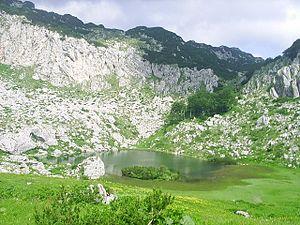
Selon la Loi sur la protection de la nature promulguée en 1965, les aires protégées de Bosnie-Herzégovine sont réparties en 9 catégories : les réserves naturelles intégrales, les réserves naturelles gérées, les parcs nationaux, les réserves spéciales, les réserves de paysages naturels, les espèces de plantes, les espèces animales, les monuments naturels et les monuments commémoratifs. En 2003, la catégorie des monuments naturels commémoratifs a disparu et, en 2008, celle des parcs naturels a été créée.
Cette page propose une liste des lacs de Bosnie-Herzégovine.